Katti Batti

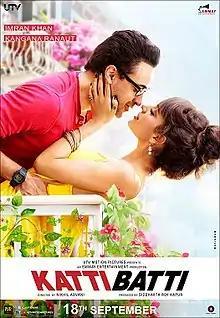

Katti Batti is a 2015 Indian Hindi-language romantic comedy film directed by Nikkhil Advani and produced by Siddharth Roy Kapur under the banner of UTV Motion Pictures. The film stars Imran Khan and Kangana Ranaut in the lead roles. This marked the final film appearance of Imran Khan.